Mihakayama Kofun

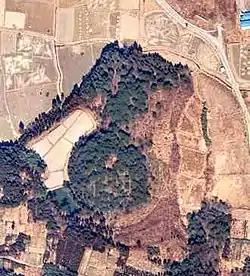
Aerial view of the kofun

The is a Kofun period burial mound located between the Sanagu neighborhood of Iga, Mie in the Kansai region of Japan. The tumulus was designated a National Historic Site of Japan in 1921, with the area under protection expanded in 1970. With a total length of 188 meters, it is the largest "kofun" in Mie Prefecture. It is also known as the "Ohakayama Kofun", after an alternative pronunciation of the "kanji" in its name.